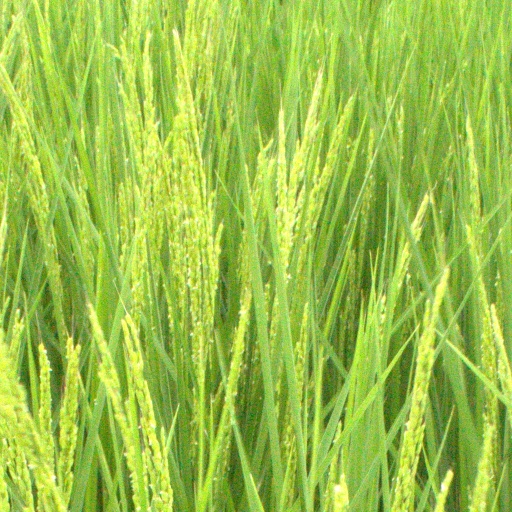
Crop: rice